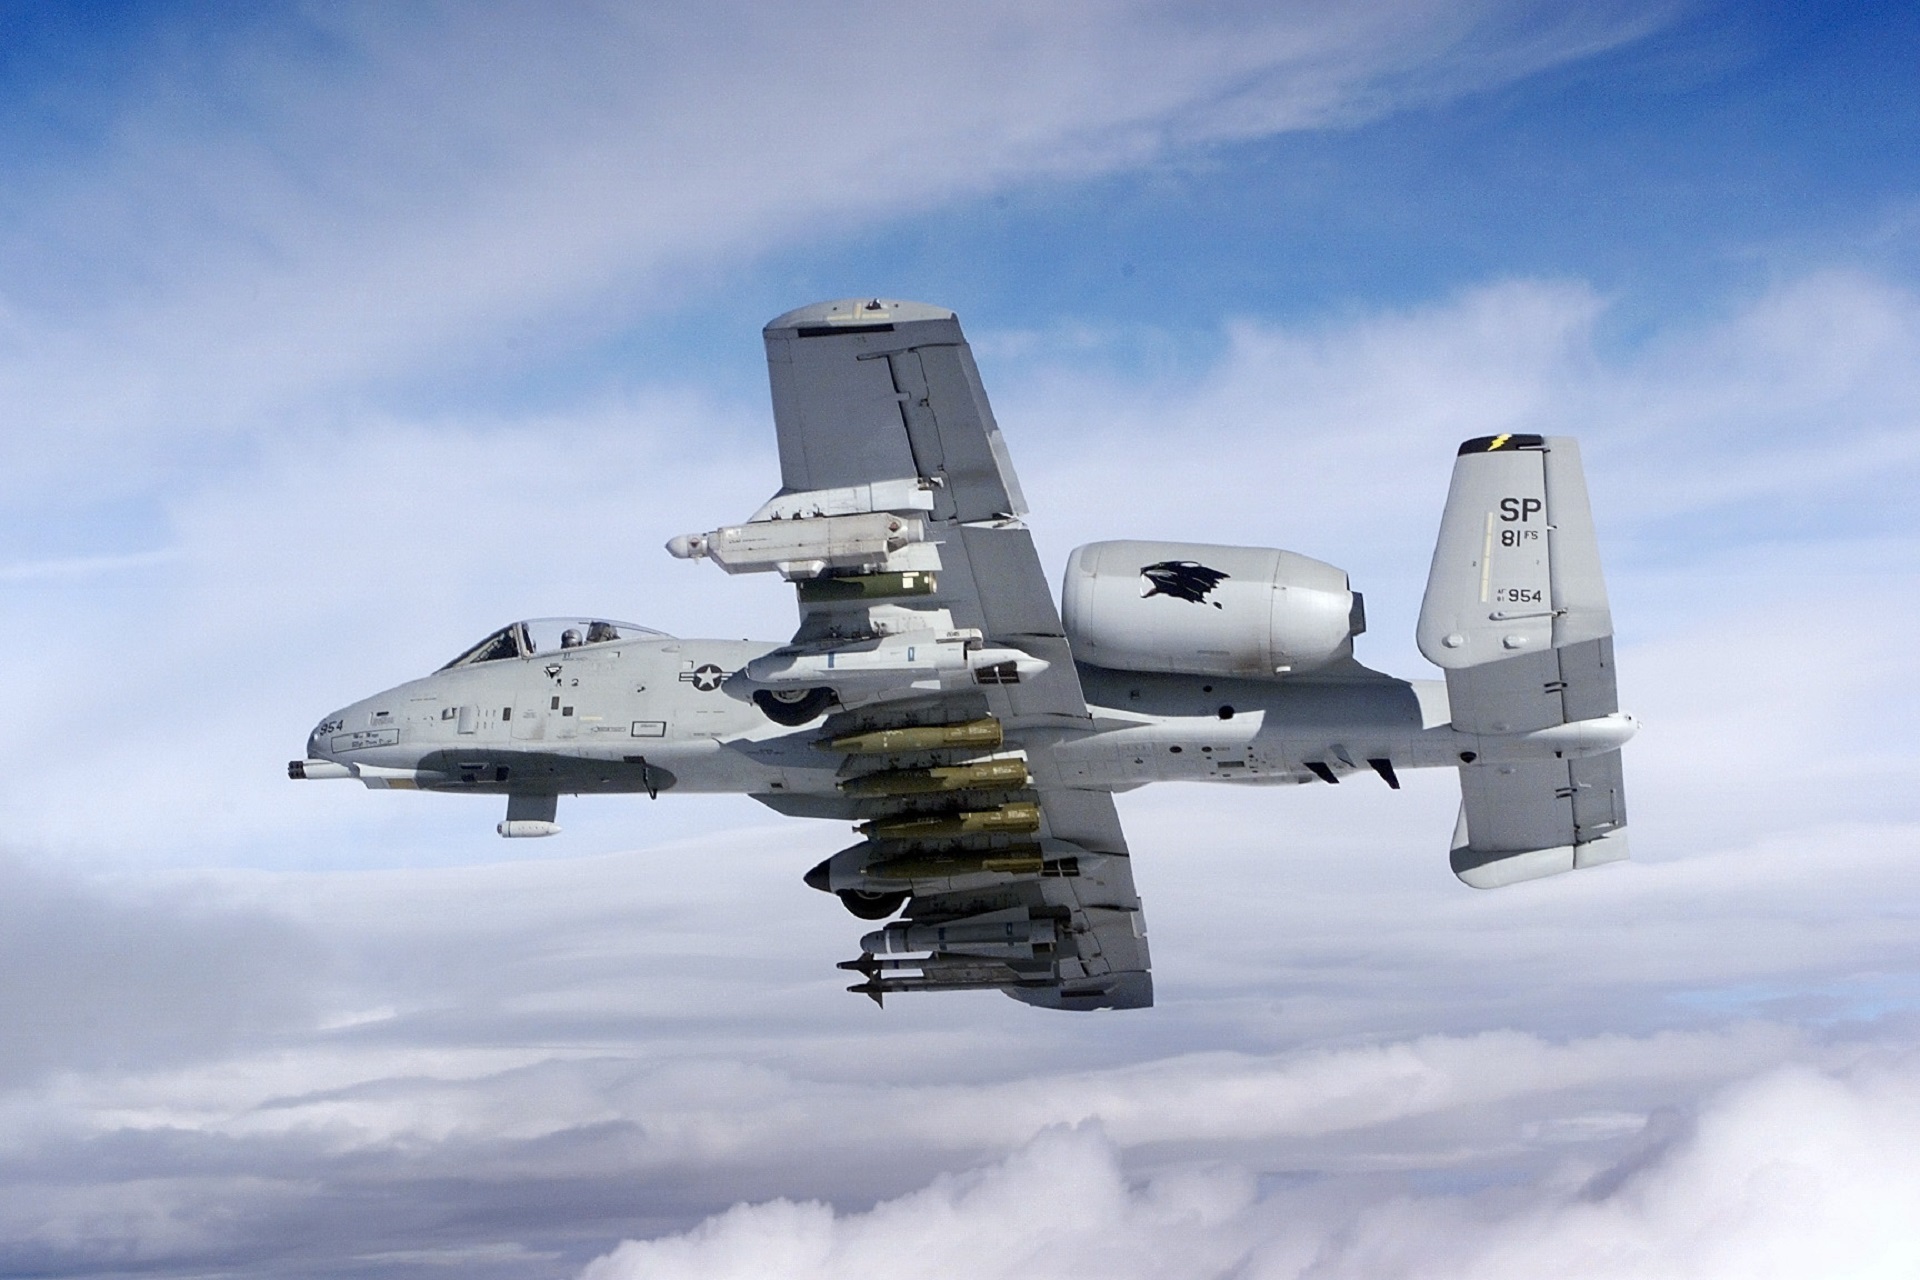
flying, airplane, plane, aircraft, military, jet, vehicle, aviation, usa, air force, jet aircraft, fighter aircraft, military aircraft, thunderbolt, a 10, wart hog, atmosphere of earth, aerospace engineering, mcdonnell douglas fa 18 hornet, boeing fa 18e f super hornet, fairchild republic a 10 thunderbolt ii, ground attack aircraft